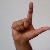
The image shows a hand gesture representing the letter 'L' in Indian Sign Language.